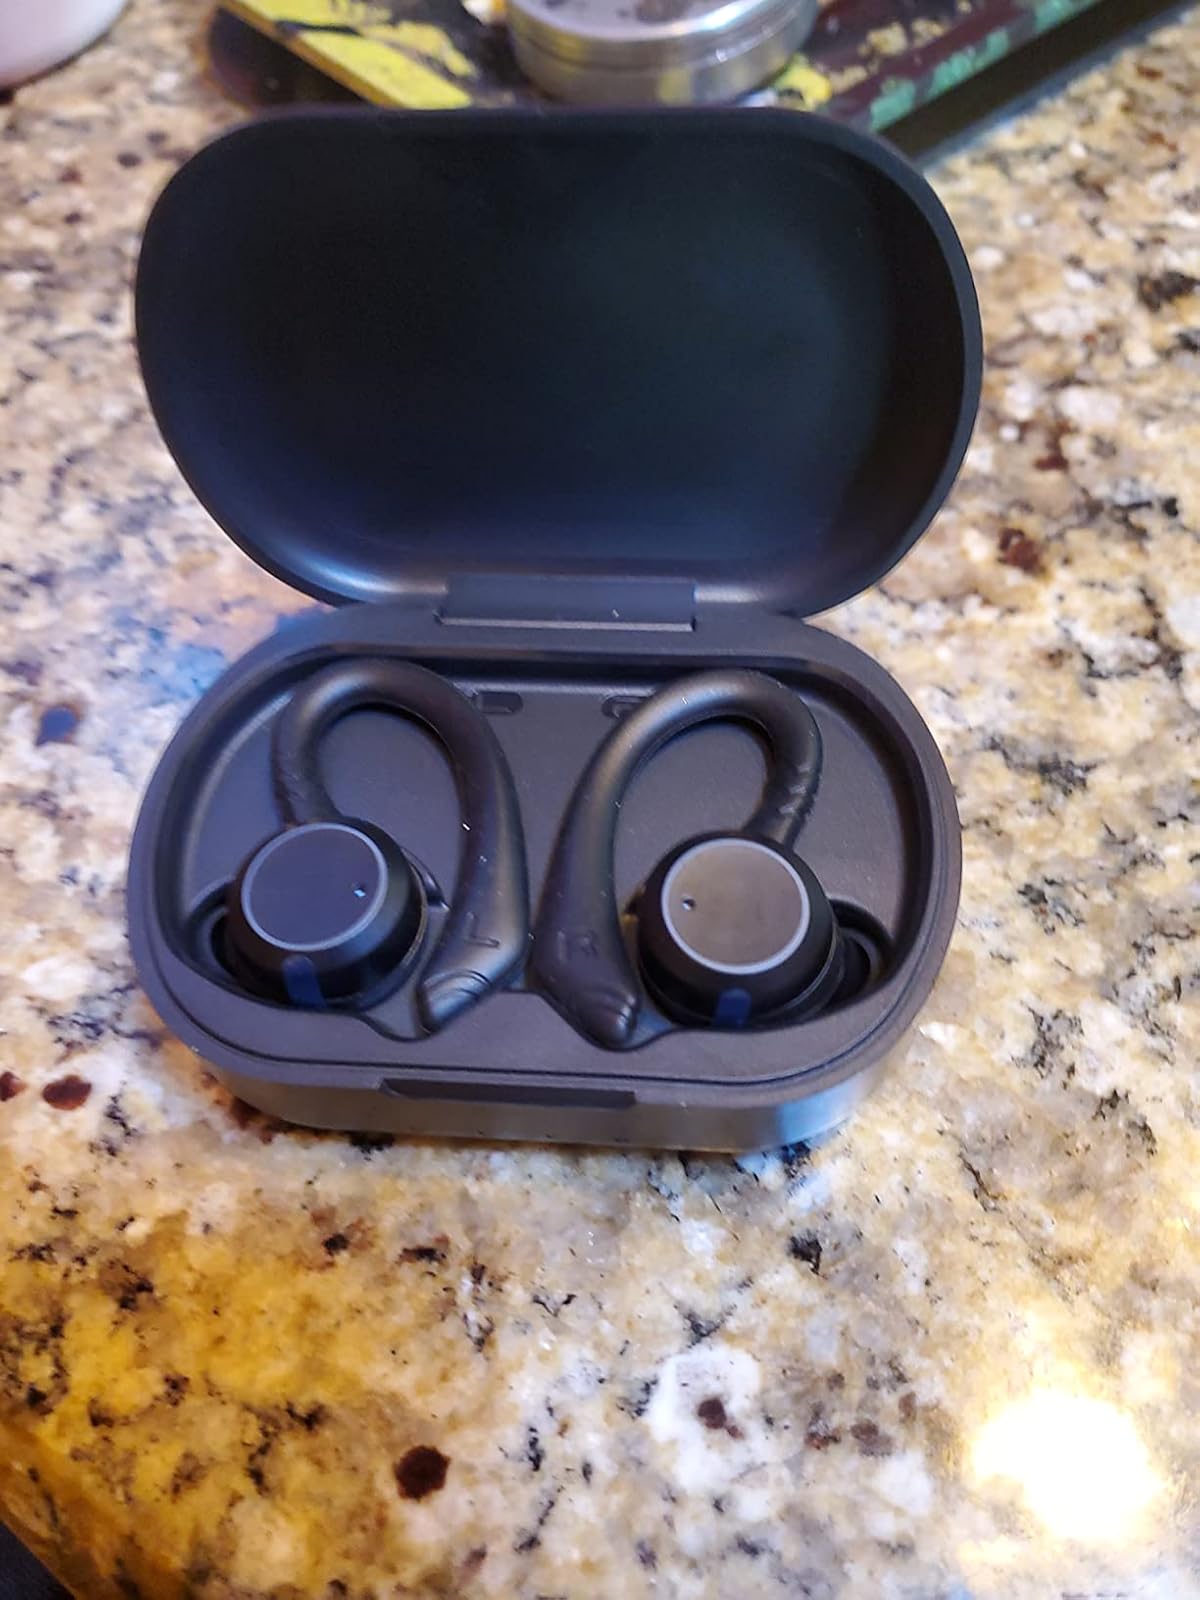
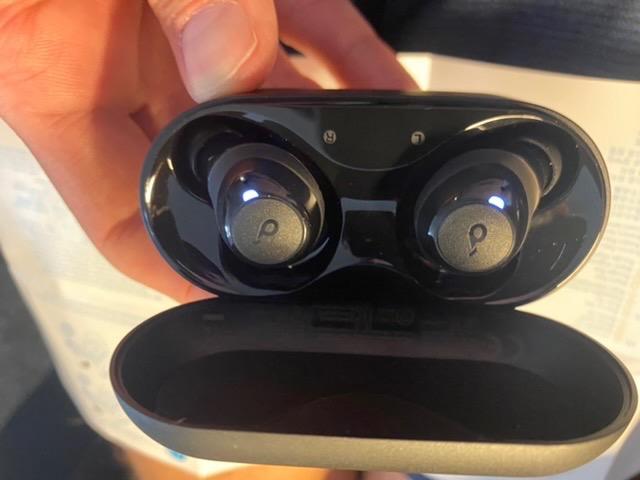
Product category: earbuds
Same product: no